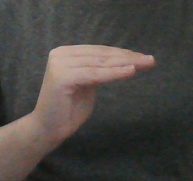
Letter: haa